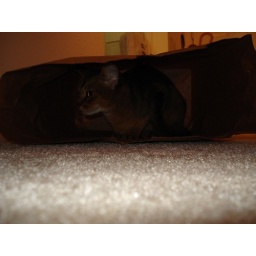
Oxy in a paper bag